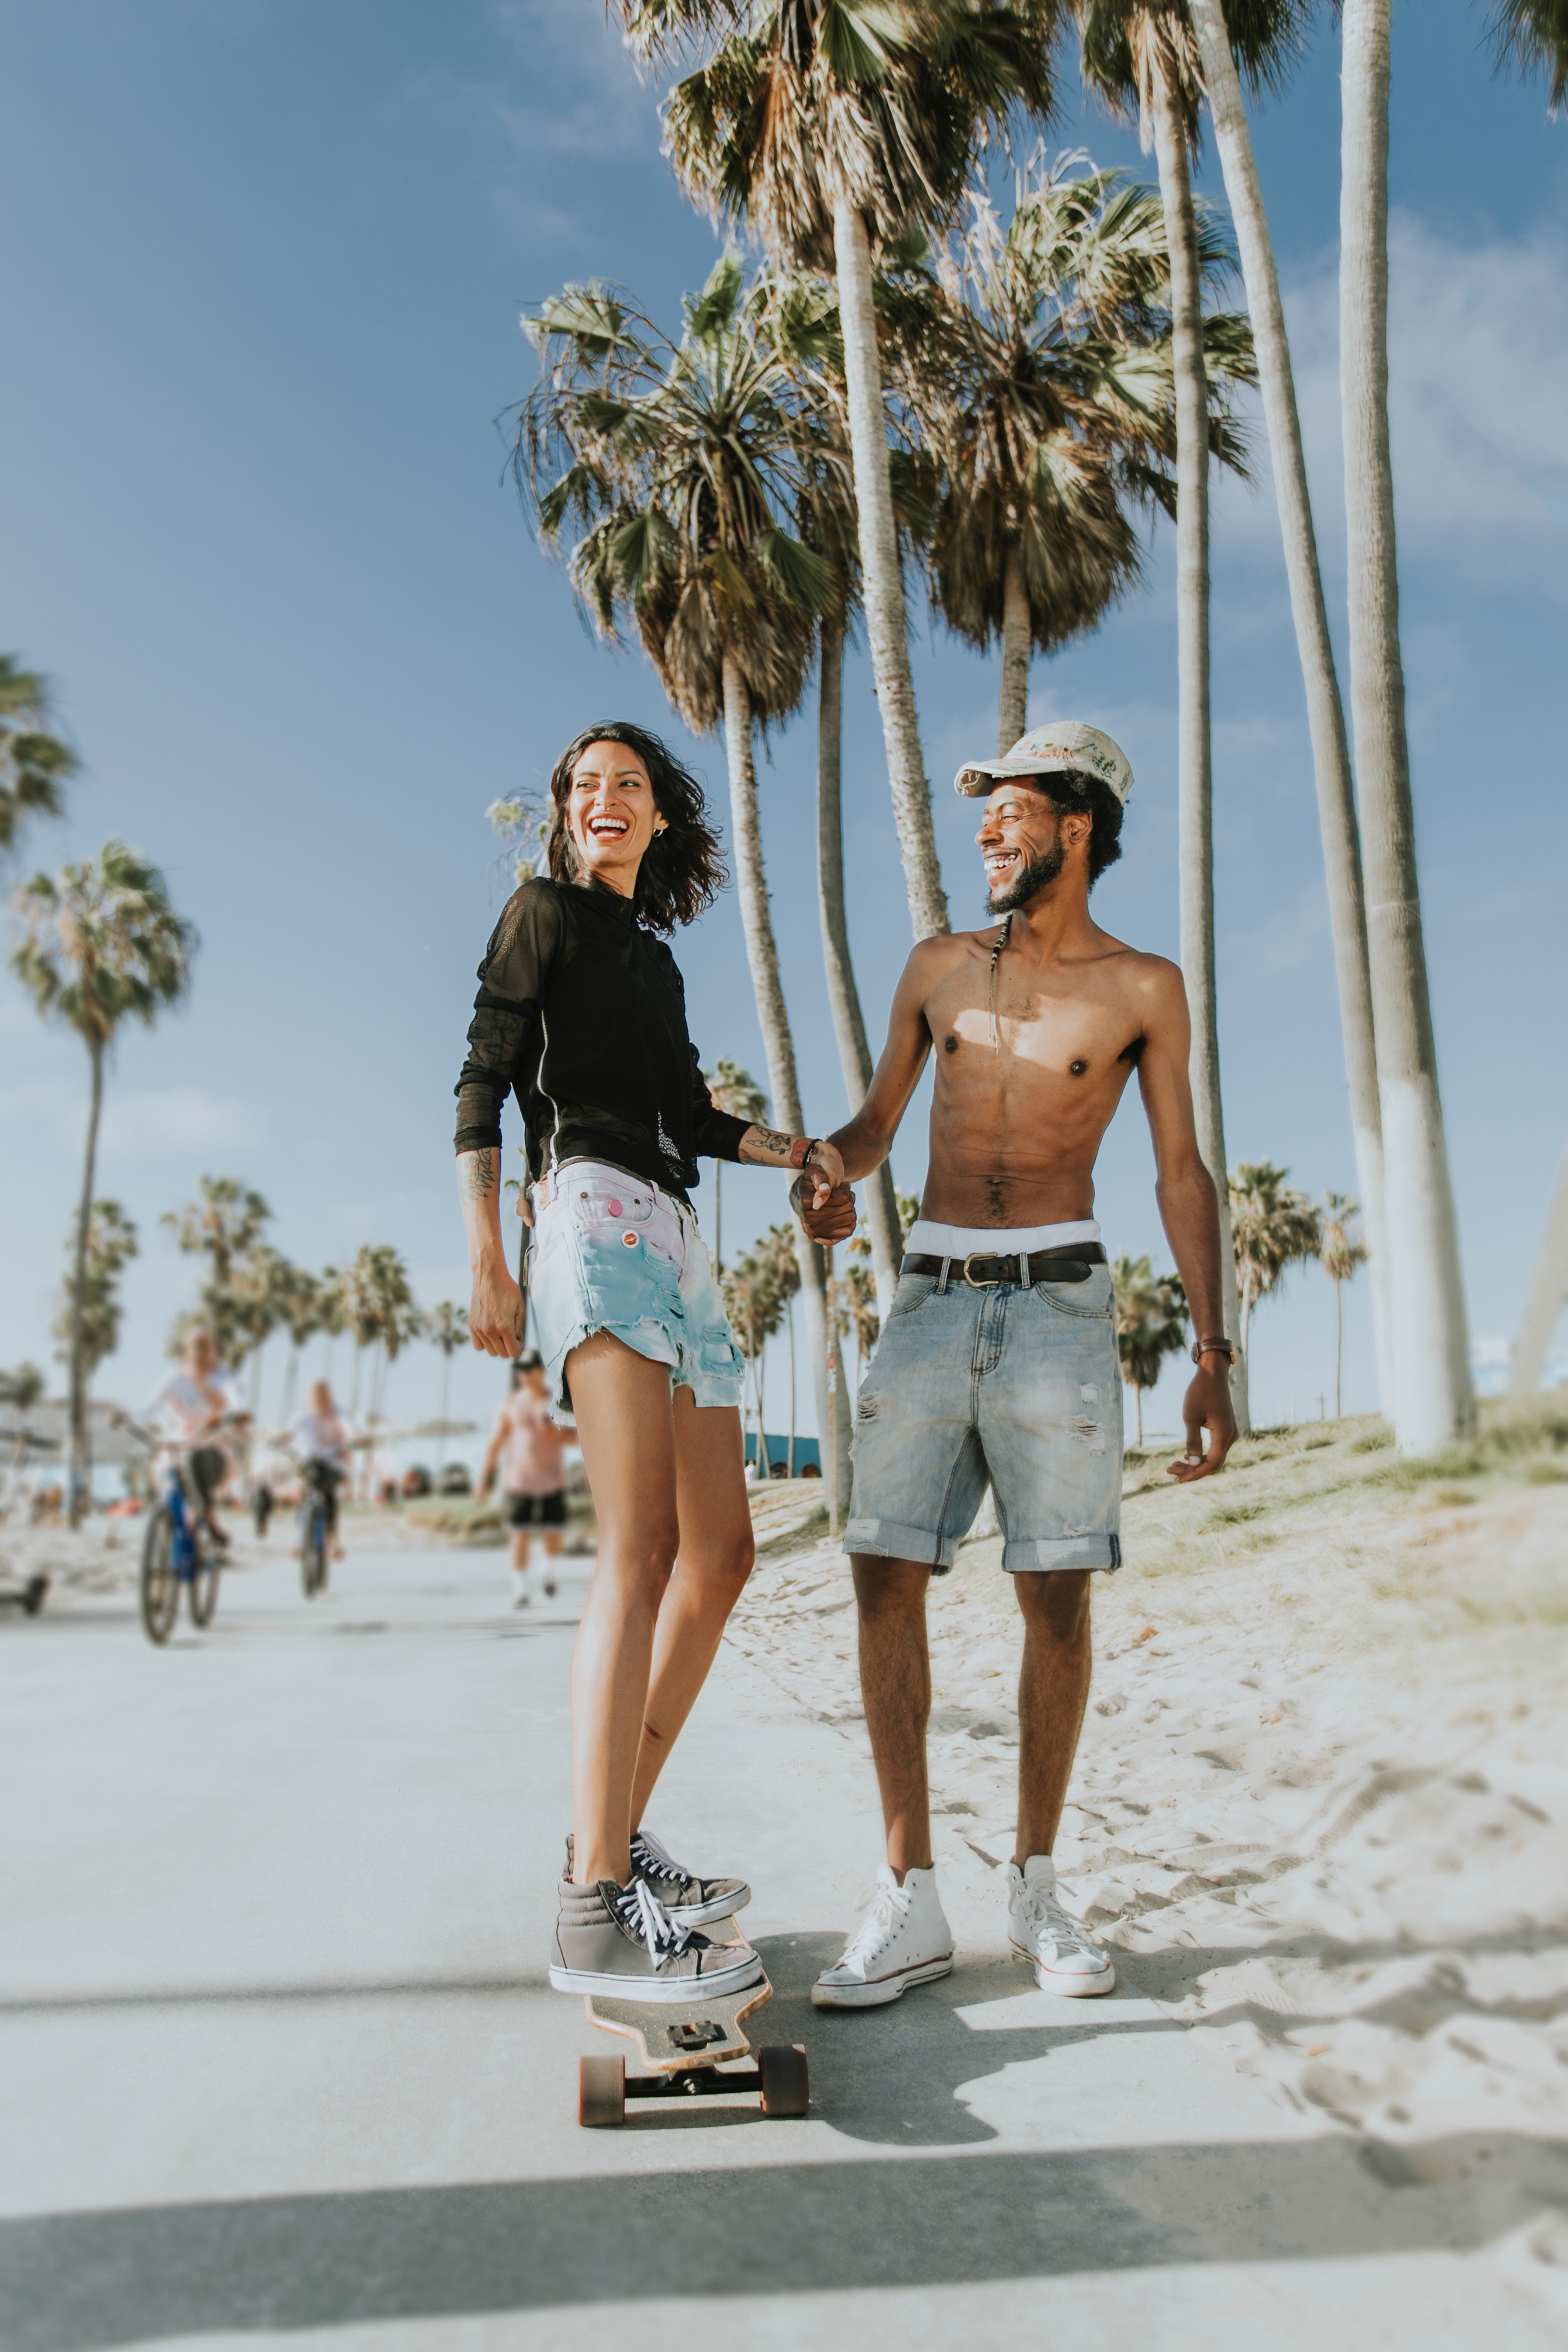
vacation, tourism, fun, shorts, summer, recreation, longboard, beach, shoe, tree, leisure, skateboarding equipment and supplies